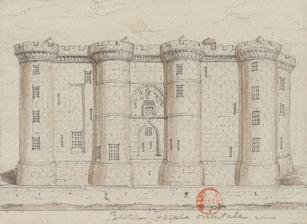
Building: Bastille
Country: France
Year built: 1383
Former Parisian fortress This article is about the building in Paris. For the fall of the Bastille in the French Revolution, see Storming of the Bastille . For a list of commanders of the Bastille, see Governor of the Bastille . For other uses, see Bastille (disambiguation) . Bastille Paris , France East view of the Bastille, drawing c. 1790 Bastille Coordinates 48°51′12″N 2°22′09″E / 48.85333°N 2.36917°E / 48.85333; 2.36917 Type Medieval fortress, prison Site information Condition Destroyed, limited stonework survives Site history Built 1370–1380s Built by Charles V of France Demolished 1789–1790 Events Hundred Years' War Wars of Religion Fronde French Revolution The Bastille ( / b æ ˈ s t iː l / , French: [bastij] ⓘ ) was a fortress in Paris , known as the Bastille Saint-Antoine . It played an important role in the internal conflicts of France and for most of its history was used as a state prison by the kings of France . It was stormed by a crowd on 14 July 1789, in the French Revolution , becoming an important symbol for the French Republican movement . It was later demolished and replaced by the Place de la Bastille . The castle was built to defend the eastern approach to the city from potential English attacks during the Hundred Years' War . Construction was underway by 1357, but the main construction occurred from 1370 onwards, creating a strong fortress with eight towers that protected the strategic gateway of the Porte Saint-Antoine heading out to the east. The innovative design proved influential in both France and England and was widely copied. The Bastille figured prominently in France's domestic conflicts, including the fighting between the rival factions of the Burgundians and the Armagnacs in the 15th century, and the Wars of Religion in the 16th. The fortress was declared a state prison in 1417; this role was expanded further, first under the English occupiers of the 1420s and 1430s, and then under Louis XI in the 1460s. The defences of the Bastille were fortified in response to the Imperial threat during the 1550s, with a bastion constructed to the east of the fortress. The Bastille played a key role in the rebellion of the Fronde and the Battle of the Faubourg St Antoine , which was fought beneath its walls in 1652. Louis XIV used the Bastille as a prison for upper-class members of French society who had opposed or angered him including, after the revocation of the Edict of Nantes , French Protestants . From 1659 onwards, the Bastille functioned primarily as a state penitentiary; by 1789, 5,279 prisoners had passed through its gates. Under Louis XV and XVI , the Bastille was used to detain prisoners from more varied backgrounds, and to support the operations of the Parisian police, especially in enforcing government censorship of the printed media. Although inmates were kept in relatively good conditions, criticism of the Bastille grew during the 18th century, fueled by autobiographies written by former prisoners. Reforms were implemented and prisoner numbers were considerably reduced. In 1789, the royal government's financial crisis and the formation of the National Assembly gave rise to a swelling of republican sentiments among city-dwellers. On 14 July, the Bastille was stormed by a revolutionary crowd, primarily residents of the Faubourg Saint-Antoine who sought to commandeer the valuable gunpowder held within the fortress. Seven remaining prisoners were found and released and the Bastille's governor, Bernard-René de Launay , was killed by the crowd. The Bastille was demolished by order of the Committee of the Hôtel de Ville . Souvenirs of the fortress were transported around France and displayed as icons of the overthrow of despotism . Over the next century, the site and historical legacy of the Bastille featured prominently in French revolutions , political protests and popular fiction, and it remained an important symbol for the French Republican movement . Almost nothing is left of the Bastille, except some remains of its stone foundation that were relocated to the side of Boulevard Henri IV. Historians were critical of the Bastille in the early 19th century, and believe the fortress to have been a relatively well-administered example of French policing and political control during the 18th century. History 14th century Historical reconstruction showing the moat below the walls of Paris (left), the Bastille and the Porte Saint-Antoine (right) in 1420 The Bastille was built in response to a threat to Paris during the Hundred Years' War between England and France. Prior to the Bastille, the main royal castle in Paris was the Louvre , in the west of the capital, but the city had expanded by the middle of the 14th century and the eastern side was now exposed to an English attack. The situation worsened after the imprisonment of John II in England following the French defeat at the Battle of Poitiers , and in his absence the Provost of Paris , Étienne Marcel , took steps to improve the capital's defences. In 1357, Marcel expanded the city walls and protected the Porte Saint-Antoine with two high stone towers and a 78-foot-wide (24 m) ditch. [ A ] A fortified gateway of this sort was called a bastille , and was one of two created in Paris, the other being built outside the Porte Saint-Denis . Marcel was subsequently removed from his post and executed in 1358. In 1369, Charles V became concerned about the weakness of the eastern side of the city to English attacks and raids by mercenaries. Charles instructed Hugues Aubriot , the new provost, to build a much larger fortification on the same site as Marcel's bastille . Work began in 1370 with another pair of towers being built behind the first bastille , followed by two towers to the north, and finally two towers to the south. The fortress was probably not finished by the time Charles died in 1380, and was completed by his son, Charles VI . The resulting structure became known simply as the Bastille, with the eight irregularly built towers and linking curtain walls forming a structure 223 feet (68 m) wide and 121 feet (37 m) deep, the walls and towers 78 feet (24 m) high and 10 feet (3.0 m) thick at their bases. Built to the same height, the roofs of the towers and the tops of the walls formed a broad, crenellated walkway all the way around the fortress. Each of the six newer towers had underground cachots , or dungeons , at its base, and curved calotte , literally "shell", rooms in their roofs. Garrisoned by a captain, a knight, eight squires and ten crossbowmen, the Bastille was encircled with ditches fed by the River Seine , and faced with stone. The fortress had four sets of drawbridges, which allowed the Rue Saint-Antoine to pass eastwards through the Bastille's gates while giving easy access to the city walls on the north and south sides. The Bastille overlooked the Saint-Antoine gate, which by 1380 was a strong, square building with turrets and protected by two drawbridges of its own. Charles V chose to live close to the Bastille for his own safety and created a royal complex to the south of the fortress called the Hôtel Saint-Pol , stretching from the Porte Saint-Paul up to the Rue Saint-Antoine. [ B ] Historian Sidney Toy has described the Bastille as "one of the most powerful fortifications" of the period, and the most important fortification in late medieval Paris. The Bastille's design was highly innovative: it rejected both the 13th-century tradition of more weakly fortified quadrangular castles , and the contemporary fashion set at Vincennes , where tall towers were positioned around a lower wall, overlooked by an even taller keep in the centre. In particular, building the towers and the walls of the Bastille at the same height allowed the rapid movement of forces around the castle, as well as giving more space to move and position cannons on the wider walkways. The Bastille design was copied at Pierrefonds and Tarascon in France, while its architectural influence extended as far as Nunney Castle in south-west England. A 1750 plan of the Bastille's eight medieval towers showing the calottes in the roofs and the infamous cachots within the foundations 15th century Parisian defences in 14th century: A – Louvre ; B – Palais de Roi; C – Hôtel des Tournelles; D – Porte Saint-Antoine ; E – Hôtel St Paul; F – the Bastille During the 15th century the French kings continued to face threats both from the English and from the rival factions of the Burgundians and the Armagnacs . The Bastille was strategically vital during the period, both because of its role as a royal fortress and safe-haven inside the capital, and because it controlled a critical route in and out of Paris. In 1418, for example, the future Charles VII took refuge in the Bastille during the Burgundian-led "Massacre of the Armagnacs" in Paris, before successfully fleeing the city through the Porte Saint-Antoine. The Bastille was occasionally used to hold prisoners, including its creator, Hugues Aubriot , who was the first person to be imprisoned there. In 1417, in addition to being a royal fortress, it formally became a state prison. [ C ] Despite the improved Parisian defences, Henry V of England captured Paris in 1420 and the Bastille was seized and garrisoned by the English for the next sixteen years. Henry V appointed Thomas Beaufort, Duke of Exeter , as the new captain of the Bastille. The English made more use of the Bastille as a prison; in 1430 there was a minor rebellion when some prisoners overpowered a sleeping guard and attempted to seize control of the fortress; this incident includes the first reference to a dedicated gaoler at the Bastille. Paris was finally recaptured by Charles VII of France in 1436. When the French king re-entered the city, his enemies in Paris fortified themselves in the Bastille; after a siege, they eventually ran out of food, surrendered and were allowed to leave the city after the payment of a ransom. The castle remained a key Parisian fortress, but was successfully seized by the Burgundians in 1464, when they convinced royal troops to surrender: once taken, this allowed their faction to make a surprise attack into Paris, almost resulting in the capture of the king. The Bastille was being used to hold prisoners once again by the reign of Louis XI , who began to use it extensively as a state penitentiary. An early escapee from the Bastille during this period was Antoine de Chabannes , Count of Dammartin and a member of the League of the Public Weal , who was imprisoned by Louis and escaped by boat in 1465. The captains of the Bastille during this period were primarily officers and royal functionaries; Philippe de Melun was the first captain to receive a salary in 1462, being awarded 1,200 livres a year. [ D ] Despite being a state prison, the Bastille retained the other traditional functions of a royal castle, and was used to accommodate visiting dignitaries, hosting some lavish entertainments given by Louis XI and Francis I . 16th century A depiction of the Bastille and neighbouring Paris in 1575, showing the new bastions , the new Porte Saint-Antoine, the Arsenal complex and the open countryside beyond the city defences During the 16th century the area around the Bastille developed further. Early modern Paris continued to grow, and by the end of the century it had around 250,000 inhabitants and was one of the most populous cities in Europe, though still largely contained within its old city walls – open countryside remained beyond the Bastille. The Arsenal , a large military-industrial complex tasked with the production of cannons and other weapons for the royal armies, was established to the south of the Bastille by Francis I, and substantially expanded under Charles IX . An arms depot was later built above the Porte Saint-Antoine, all making the Bastille part of a major military centre. During the 1550s, Henry II became concerned about the threat of an English or Holy Roman Empire attack on Paris, and strengthened the defences of the Bastille in response. The southern gateway into the Bastille became the principal entrance to the castle in 1553, the other three gateways being closed. A bastion , a large earthwork projecting eastwards from the Bastille, was built to provide additional protective fire for the Bastille and the Arsenal; the bastion was reached from the fortress across a stone abutment using a connecting drawbridge that was installed in the Bastille's Comté tower. In 1573 the Porte Saint-Antoine was also altered – the drawbridges were replaced with a fixed bridge, and the medieval gatehouse was replaced with a triumphal arch . The Bastille in 1647, illustrating the bastion, the stone abutment linking to the fortress and the new southern entrance built during the 1550s The Bastille was involved in the numerous wars of religion fought between Protestant and Catholic factions with support from foreign allies during the second half of the 16th century. Religious and political tensions in Paris initially exploded in the Day of the Barricades on 12 May 1588, when hard-line Catholics rose up in revolt against the relatively moderate Henry III . After a day's fighting had occurred across the capital, Henry III fled and the Bastille surrendered to Henry I, Duke of Guise , the leader of the Catholic League , who appointed Bussy-Leclerc as his new captain. Henry III responded by having the Duke and his brother murdered later that year, whereupon Bussy-Leclerc used the Bastille as a base to mount a raid on the Parlement of Paris , arresting the president and other magistrates, whom he suspected of having royalist sympathies, and detaining them in the Bastille. They were not released until the intervention of Charles, Duke of Mayenne , and the payment of substantial ransoms. Bussy-Leclerc remained in control of the Bastille until December 1592, when, following further political instability, he was forced to surrender the castle to Charles and flee the city. It took Henry IV several years to retake Paris. By the time he succeeded in 1594, the area around the Bastille formed the main stronghold for the Catholic League and their foreign allies, including Spanish and Flemish troops. The Bastille itself was controlled by a League captain called du Bourg. Henry entered Paris early on the morning of 23 March, through the Porte-Neuve rather than the Saint-Antoine and seized the capital, including the Arsenal complex that neighboured the Bastille. The Bastille was now an isolated League stronghold, with the remaining members of the League and their allies clustering around it for safety. After several days of tension, an agreement was finally reached for this rump element to leave safely, and on 27 March du Bourg surrendered the Bastille and left the city himself. Early 17th century A contemporary depiction of the battle of the Faubourg St Antoine beneath the walls of the Bastille in 1652 The Bastille continued to be used as a prison and a royal fortress under both Henry IV and his son, Louis XIII . When Henry clamped down on a Spanish-backed plot among the senior French nobility in 1602, for example, he detained the ringleader Charles de Gontaut, duc de Biron , in the Bastille, and had him executed in the courtyard. Louis XIII's chief minister, Cardinal Richelieu , is credited with beginning the modern transformation of the Bastille into a more formal organ of the French state, further increasing its structured use as a state prison. Richelieu broke with Henry IV's tradition of the Bastille's captain being a member of the French aristocracy, typically a Marshal of France such as François de Bassompierre , Charles d'Albert or Nicolas de L'Hospital , and instead appointed Père Joseph 's brother to run the facility. [ E ] The first surviving documentary records of prisoners at the Bastille also date from this period. In 1648, the Fronde insurrection broke out in Paris, prompted by high taxes, increased food prices and disease. The Parlement of Paris , the Regency government of Anne of Austria and rebellious noble factions fought for several years to take control of the city and wider power. On 26 August, during the period known as the First Fronde, Anne ordered the arrest of some of the leaders of the Parlement of Paris; violence flared as a result, and the 27 August became known as another Day of the Barricades . The governor of the Bastille loaded and readied his guns to fire on the Hôtel de Ville , controlled by the parliament, although the decision was eventually taken not to shoot. Barricades were erected across the city and the royal government fled in September, leaving a garrison of 22 men behind in the Bastille. On 11 January 1649, the Fronde decided to take the Bastille, giving the task to Elbeuf, one of their leaders. Elbeuf's attack required only a token effort: five or six shots were fired at the Bastille, before it promptly surrendered on 13 January. Pierre Broussel , one of the Fronde leaders, appointed his son as the governor and the Fronde retained it even after the ceasefire that March. The Bastille and the eastern side of Paris in 1649 During the Second Fronde, between 1650 and 1653, Louis , the Prince of Condé, controlled much of Paris alongside the Parlement, while Broussel, through his son, continued to control the Bastille. In July 1652, the Battle of the Faubourg St Antoine took place just outside the Bastille. Condé had sallied out of Paris to prevent the advance of the royalist forces under the command of Turenne . Condé's forces became trapped against the city walls and the Porte Saint-Antoine, which the Parlement refused to open; he was coming under increasingly heavy fire from the Royalist artillery and the situation looked bleak. In a famous incident, La Grande Mademoiselle , the daughter of Gaston, Duke of Orléans , convinced her father to issue an order for the Parisian forces to act, before she then entered the Bastille and personally ensured that the commander turned the fortress's cannon on Turenne's army, causing significant casualties and enabling Condé's army's safe withdrawal. Later in 1652, Condé was finally forced to surrender Paris to the royalist forces in October, effectively bringing the Fronde to an end: the Bastille returned to royal control. Reign of Louis XIV and the Regency (1661–1723) The Bastille and Porte Saint-Antoine from the north-east, 1715–19 The area around the Bastille was transformed in the reign of Louis XIV. Paris' growing population reached 400,000 during the period, causing the city to spill out past the Bastille and the old city into the arable farmland beyond, forming more thinly populated faubourgs , or suburbs. Influenced by the events of the Fronde, Louis XIV rebuilt the area around the Bastille, erecting a new archway at the Porte Saint-Antoine in 1660, and then ten years later pulling down the city walls and their supporting fortifications to replace them with an avenue of trees, later called Louis XIV's boulevard, which passed around the Bastille. The Bastille's bastion survived the redevelopment, becoming a garden for the use of the prisoners. Louis XIV made extensive use of the Bastille as a prison, with 2,320 individuals being detained there during his reign, approximately 43 a year. Louis used the Bastille to hold not just suspected rebels or plotters but also those who had simply irritated him in some way, such as differing with him on matters of religion. The typical offences that inmates were accused of were espionage, counterfeiting and embezzlement from the state; a number of financial officials were detained in this way under Louis, most famously including Nicolas Fouquet , his supporters Henry de Guénegaud , Jeannin and Lorenzo de Tonti . In 1685 Louis revoked the Edict of Nantes , which had previously granted various rights to French Protestants; the subsequent royal crackdown was driven by the king's strongly anti-Protestant views. The Bastille was used to investigate and break up Protestant networks by imprisoning and questioning the more recalcitrant members of the community, in particular upper-class Calvinists ; some 254 Protestants were imprisoned in the Bastille during Louis's reign. By Louis's reign, Bastille prisoners were detained using a lettre de cachet , a letter under royal seal, issued by the king and countersigned by a minister, ordering a named person to be held. Louis, closely involved in this aspect of government, personally decided who should be imprisoned at the Bastille. The arrest itself involved an element of ceremony: the individual would be tapped on the shoulder with a white baton and formally detained in the name of the king. Detention in the Bastille was typically ordered for an indefinite period and there was considerable secrecy over who had been detained and why: the legend of the " Man in the Iron Mask ", a mysterious prisoner who finally died in 1703, symbolises this period of the Bastille. Although in practice many were held at the Bastille as a form of punishment, legally a prisoner in the Bastille was only being detained for preventative or investigative reasons: the prison was not officially supposed to be a punitive measure in its own right. The average length of imprisonment in the Bastille under Louis XIV was approximately three years. The Bastille in 1734, showing the Louis XIV boulevard and the growing " faubourg " beyond the Porte Saint-Antoine Under Louis, only between 20 and 50 prisoners were usually held at the Bastille at any one time, although as many as 111 were held for a short period in 1703. These prisoners were mainly from the upper classes, and those who could afford to pay for additional luxuries lived in good conditions, wearing their own clothes, living in rooms decorated with tapestries and carpets or taking exercise around the castle garden and along the walls. By the late 17th century, there was a rather disorganised library for the use of inmates in the Bastille, although its origins remain unclear. [ F ] Louis reformed the administrative structure of the Bastille, creating the post of governor, although this post was still often referred to as the captain-governor. During Louis's reign the policing of marginal groups in Paris was greatly increased: the wider criminal justice system was reformed, controls over printing and publishing extended, new criminal codes were issued and the post of the Parisian lieutenant general of police was created in 1667, all of which would enable the Bastille's later role in support of the Parisian police during the 18th century. By 1711, a 60-strong French military garrison had been established at the Bastille. It continued to be an expensive institution to run, particularly when the prison was full, such as during 1691 when numbers were inflated by the campaign against French Protestants and the annual cost of running the Bastille rose to 232,818 livres. [ G ] Between 1715 – the year of Louis's death – and 1723, power transferred to the Régence ; the regent, Philippe d'Orléans , maintained the prison but the absolutist rigour of Louis XIV's system began to weaken somewhat. Although Protestants ceased to be kept in the Bastille, the political uncertainties and plots of the period kept the prison busy and 1,459 were imprisoned there under the Regency, an average of around 182 a year. During the Cellamare conspiracy , the alleged enemies of the Regency were imprisoned in the Bastille, including Marguerite De Launay . While in the Bastille, de Launay fell in love with a fellow prisoner, the Chevalier de Ménil; she also infamously received an invitation of marriage from the Chevalier de Maisonrouge, the governor's deputy, who had fallen in love with her himself. Reigns of Louis XV and Louis XVI (1723–1789) Architecture and organisation A cross-section of the Bastille viewed from the south in 1750 By the late 18th century, the Bastille had come to separate the more aristocratic quarter of The Marais in the old city from the working class district of the faubourg Saint-Antoine that lay beyond the Louis XIV boulevard. The Marais was a fashionable area, frequented by foreign visitors and tourists, but few went beyond the Bastille into the faubourg. The faubourg was characterised by its built-up, densely populated areas, particularly in the north, and its numerous workshops producing soft furnishings. Paris as a whole had continued to grow, reaching slightly less than 800,000 inhabitants by the reign of Louis XVI, and many of the residents around the faubourg had migrated to Paris from the countryside relatively recently. The Bastille had its own street address, being officially known as No. 232, rue Saint-Antoine. Structurally, the late-18th century Bastille was not greatly changed from its 14th-century predecessor. The eight stone towers had gradually acquired individual names: running from the north-east side of the external gate, these were La Chapelle, Trésor, Comté, Bazinière, Bertaudière, Liberté, Puits and Coin. La Chapelle contained the Bastille's chapel, decorated with a painting of Saint Peter in chains. Trésor took its name from the reign of Henry IV, when it had contained the royal treasury. The origins of the name of Comté tower are unclear; one theory is that the name refers to the County of Paris. Bazinière was named after Bertrand de La Bazinière, a royal treasurer who was imprisoned there in 1663. Bertaudière was named after a medieval mason who died building the structure in the 14th century. Liberté tower took its name either from a protest in 1380, when Parisians shouted the phrase outside the castle, or because it was used to house prisoners who had more freedom to walk around the castle than the typical prisoner. Puits tower contained the castle well, while Coin formed the corner of the Rue Saint-Antoine. Plan of the Bastille in the 18th century. A – La Chapelle Tower; B – Trésor Tower; C – Comté Tower; D – Bazinière Tower; E – Bertaudière Tower; F – Liberté Tower; G – Puits Tower; H – Coin Tower; I – Courtyard of the Well; J – Office wing; K – Large Courtyard The main castle courtyard, accessed through the southern gateway, was 120 feet long by 72 feet wide (37 m by 22 m), and was divided from the smaller northern yard by a three-office wing, built around 1716 and renovated in 1761 in a modern, 18th-century style. The office wing held the council room that was used for interrogating prisoners, the Bastille's library, and servants' quarters. The upper stories included rooms for the senior Bastille staff, and chambers for distinguished prisoners. An elevated building on one side of the courtyard held the Bastille's archives. A clock was installed by Antoine de Sartine , the lieutenant general of police between 1759 and 1774, on the side of the office wing, depicting two chained prisoners. New kitchens and baths were built just outside the main gate to the Bastille in 1786. The ditch around the Bastille, now largely dry, supported a 36-foot (11 m) high stone wall with a wooden walkway for the use of the guards, known as "la ronde", or the round. An outer court had grown up around the south-west side of the Bastille, adjacent to the Arsenal. This was open to the public and lined with small shops rented out by the governor for almost 10,000 livres a year, complete with a lodge for the Bastille gatekeeper; it was illuminated at night to light the adjacent street. The Bastille was run by the governor, sometimes called the captain-governor, who lived in a 17th-century house alongside the fortress. The governor was supported by various officers, in particular his deputy, the lieutenant de roi , or lieutenant of the king, who was responsible for general security and the protection of state secrets; the major, responsible for managing the Bastille's financial affairs and the police archives; and the capitaine des portes , who ran the entrance to the Bastille. Four warders divided up the eight towers between them. From an administrative perspective, the prison was generally well run during the period. These staff were supported by an official surgeon, a chaplain and could, on occasion, call upon the services of a local midwife to assist pregnant prisoners. [ H ] A small garrison of " invalides " was appointed in 1749 to guard the interior and exterior of the fortress; these were retired soldiers and were regarded locally, as Simon Schama describes, as "amiable layabouts" rather than professional soldiers. Use of the prison Jansenist convulsionnaires exercising in the outer court The role of the Bastille as a prison changed considerably during the reigns of Louis XV and XVI. One trend was a decline in the number of prisoners sent to the Bastille, with 1,194 imprisoned there during the reign of Louis XV and only 306 under Louis XVI up until the Revolution, annual averages of around 23 and 20 respectively. [ I ] A second trend was a slow shift away from the Bastille's 17th-century role of detaining primarily upper-class prisoners, towards a situation in which the Bastille was essentially a location for imprisoning socially undesirable individuals of all backgrounds – including aristocrats breaking social conventions, criminals, pornographers, thugs – and was used to support police operations, particularly those involving censorship, across Paris. Despite these changes, the Bastille remained a state prison, subject to special authorities, answering to the monarch of the day and surrounded by a considerable and threatening reputation. Under Louis XV, around 250 Catholic convulsionnaires , often called Jansenists , were detained in the Bastille for their religious beliefs. Many of these prisoners were women and came from a wider range of social backgrounds than the upper-class Calvinists detained under Louis XIV; historian Monique Cottret argues that the decline of the Bastille's social "mystique" originates from this phase of detentions. By Louis XVI, the background of those entering the Bastille and the type of offences they were detained over had changed markedly. Between 1774 and 1789, the detentions included 54 people accused of robbery; 31 of involvement in the 1775 Famine Revolt; 11 detained for assault; 62 illegal editors, printers and writers – but relatively few detained over the grander affairs of state. Many prisoners still continued to come from the upper classes, particularly in those cases termed désordres des familles , or disorders of the family. These cases typically involving members of the aristocracy who had, as historian Richard Andrews notes, "rejected parental authority, disgraced the family reputation, manifested mental derangement, squandered capital or violated professional codes." Their families – often their parents, but sometimes husbands and wives taking action against their spouses – could apply for individuals to be detained at one of the royal prisons, resulting in an average imprisonment of between six months and four years. Such a detention could be preferable to facing a scandal or a public trial over their misdemeanours, and the secrecy that surrounded detention at the Bastille allowed personal and family reputations to be quietly protected. The Bastille was considered one of the best prisons for an upper-class prisoner to be detained at, because of the standard of the facilities for the wealthy. In the aftermath of the notorious " Affair of the Diamond Necklace " of 1786, involving Queen Marie Antoinette and accusations of fraud, all the eleven suspects were held in the Bastille, significantly increasing the notoriety surrounding the institution. The Bastille and the Porte Saint-Antoine, seen from the east Increasingly, however, the Bastille became part of the system of wider policing in Paris. Although appointed by the king, the governor reported to the lieutenant general of police: the first of these, Gabriel Nicolas de la Reynie , made only occasional visits to the Bastille, but his successor, Marquis d'Argenson , and subsequent officers used the facility extensively and took a close interest in inspections of the prison. The lieutenant general reported in turn to the secretary of the Maison du Roi , largely responsible for order in the capital; in practice together they controlled the issuing of the lettres in the king's name. The Bastille was unusual among Parisian prisons in that it acted on behalf of the king – prisoners could therefore be imprisoned secretly, for longer, and without normal judicial processes being applied, making it a useful facility for the police authorities. The Bastille was a preferred location for holding prisoners who needed extensive questioning or where a case required the analysis of extensive documents. The Bastille was also used to store the Parisian police archives; public order equipment such as chains and flags; and illegal goods, seized by order of the crown using a version of the lettre de cachet , such as banned books and illicit printing presses. Throughout this period, but particularly in the middle of the 18th century, the Bastille was used by the police to suppress the trade in illegal and seditious books in France. In the 1750s, 40% of those sent to the Bastille were arrested for their role in manufacturing or dealing in banned material; in the 1760s, the equivalent figure was 35%. [ J ] Seditious writers were also often held in the Bastille, although many of the more famous writers held in the Bastille during the period were formally imprisoned for more anti-social, rather than strictly political, offences. In particular, many of those writers detained under Louis XVI were imprisoned for their role in producing illegal pornography, rather than political critiques of the regime. The writer Laurent Angliviel de la Beaumelle , the philosopher André Morellet and the historian Jean-François Marmontel , for example, were formally detained not for their more obviously political writings, but for libellous remarks or for personal insults against leading members of Parisian society. Prison regime A sketch of the main courtyard in 1785 [ K ] Contrary to its later image, conditions for prisoners in the Bastille by the mid-18th century were in fact relatively benign, particularly by the standards of other prisons of the time. The typical prisoner was held in one of the octagonal rooms in the mid-levels of the towers. The calottes , the rooms just under the roof that formed the upper storey of the Bastille, were considered the least pleasant quarters, being more exposed to the elements and usually either too hot or too cold. The cachots , the underground dungeons, had not been used for many years except for holding recaptured escapees. Prisoners' rooms each had a stove or a fireplace, basic furniture, curtains and in most cases a window.  A typical criticism of the rooms was that they were shabby and basic rather than uncomfortable. [ L ] Like the calottes , the main courtyard, used for exercise, was often criticised by prisoners as being unpleasant at the height of summer or winter, although the garden in the bastion and the castle walls were also used for recreation. The governor received money from the Crown to support the prisoners, with the amount varying on rank: the governor received 19 livres a day for each political prisoner – with conseiller -grade nobles receiving 15 livres – and, at the other end of the scale, three livres a day for each commoner. Even for the commoners, this sum was around twice the daily wage of a labourer and provided for an adequate diet, while the upper classes ate very well: even critics of the Bastille recounted many excellent meals, often taken with the governor himself. [ M ] Prisoners who were being punished for misbehaviour, however, could have their diet restricted as a punishment. The medical treatment provided by the Bastille for prisoners was excellent by the standards of the 18th century; the prison also contained a number of inmates suffering from mental illnesses and took, by the standards of the day, a very progressive attitude to their care. The council chamber, sketched in 1785 Although potentially dangerous objects and money were confiscated and stored when a prisoner first entered the Bastille, most wealthy prisoners continued to bring in additional luxuries, including pet dogs or cats to control the local vermin. The Marquis de Sade , for example, arrived with an elaborate wardrobe, paintings, tapestries, a selection of perfume, and a collection of 133 books. Card games and billiards were played among the prisoners, and alcohol and tobacco were permitted. Servants could sometimes accompany their masters into the Bastille, as in the cases of the 1746 detention of the family of Lord Morton and their entire household as British spies: the family's domestic life continued on inside the prison relatively normally. The prisoners' library had grown during the 18th century, mainly through ad hoc purchases and various confiscations by the Crown, until by 1787 it included 389 volumes. The length of time that a typical prisoner was kept at the Bastille continued to decline, and by Louis XVI's reign the average length of detention was only two months. Prisoners would still be expected to sign a document on their release, promising not to talk about the Bastille or their time within it, but by the 1780s this agreement was frequently broken. Prisoners leaving the Bastille could be granted pensions on their release by the Crown, either as a form of compensation or as a way of ensuring future good behaviour – Voltaire was granted 1,200 livres a year, for example, while Latude received an annual pension of 400 livres. [ N ] Criticism and reform Dragons destroy the Bastille on the title page of Bucquoy's Die Bastille oder die Hölle der Lebenden . During the 18th century, the Bastille was extensively criticised by French writers as a symbol of ministerial despotism , which ultimately resulted in reforms and plans for its abolition. The first major criticism was by Constantin de Renneville , who had been imprisoned in the Bastille for 11 years and published his accounts of the experience in 1715 in his book L'Inquisition françois . Renneville presented a dramatic account of his detention, explaining that, despite being innocent, he had been abused and left to rot in one of the Bastille's cachot dungeons, enchained next to a corpse. More criticism followed in 1719 when the Abbé Jean de Bucquoy ( fr ) , who had escaped from the Bastille ten years previously, published an account of his adventures from the safety of Hanover . He gave a similar account to Renneville's and termed the Bastille the "hell of the living". Voltaire added to the notorious reputation of the Bastille when he wrote about the case of the " Man in the Iron Mask " in 1751, and later criticised the way he himself was treated while detained in the Bastille, labelling the fortress a "palace of revenge". [ O ] In the 1780s, prison reform became a popular topic for French writers and the Bastille was increasingly condemned as a symbol of arbitrary despotism. Two authors were particularly influential during that period. The first was Simon-Nicholas Linguet , who was arrested and detained at the Bastille in 1780, after publishing a critique of Maréchal Duras . After his release, he published his Mémoires sur la Bastille in 1783, a damning critique of the institution. Linguet criticised, sometimes inaccurately, the physical conditions in which he was kept, but went further by capturing in detail the more psychological effects of the prison regime upon an inmate. [ P ] Linguet also encouraged Louis XVI to destroy the Bastille, publishing an engraving depicting the king announcing to the prisoners "may you be free and live!", a phrase borrowed from Voltaire. Linguet's work was followed by another prominent autobiography, Henri Latude's Le despotisme dévoilé . Latude was a soldier who was imprisoned in the Bastille following a sequence of complex misadventures, including the sending of a letter bomb to Madame de Pompadour , the King's mistress. Latude became famous for managing to escape from the Bastille by means of climbing up the chimney of his cell and then descending the walls with a home-made rope ladder, before being recaptured in Amsterdam by French agents. Latude was released in 1777, but was rearrested following his publication of a book entitled Memoirs of Vengeance . Pamphlets and magazines publicised Latude's case until he was finally released in 1784. Latude became a popular figure with the Académie française , or French Academy, and his autobiography, although inaccurate in places, did much to reinforce the public perception of the Bastille as a despotic institution. [ Q ] Linguet's Mémoires sur la Bastille , depicting the fictional destruction of the Bastille by Louis XVI Modern historians of the period, such as Hans-Jürgen Lüsebrink, Simon Schama and Monique Cottret ( fr ) , concur that the actual treatment of prisoners in Bastille was much better than the public impression left through those writings. Nonetheless, fuelled by the secrecy that still surrounded the Bastille, official as well as public concern about the prison, and the system that supported it, also began to mount, prompting reforms. As early as 1775, Louis XVI's minister Malesherbes had authorised all prisoners to be given newspapers to read, and to be allowed to correspond with their family and friends. In the 1780s, Breteuil , the Secretary of State of the Maison du Roi , began a substantial reform of the system of lettres de cachet that sent prisoners to the Bastille: such letters were now required to list the length of time a prisoner would be detained for, and the offence for which they were being held. Meanwhile, in 1784, the architect Alexandre Brogniard proposed that the Bastille be demolished and converted into a circular public space with colonnades . Director-General of Finance Jacques Necker , having examined the cost of running the Bastille, amounting to well over 127,000 livres in 1774, proposed closing the institution on the grounds of economy alone. [ R ] Similarly, Pierre-François de Rivière du Puget, the Bastille's lieutenant de roi , submitted reports in 1788 suggesting that the authorities close the prison, demolish the fortress and sell the real estate off. In June 1789, the Académie royale d'architecture proposed a similar scheme to Brogniard's, in which the Bastille would be transformed into an open public area, with a tall column at the centre surrounded by fountains, dedicated to Louis XVI as the "restorer of public freedom". The number of prisoners held in the Bastille at any one time declined sharply towards the end of Louis's reign. It contained ten prisoners in September 1782 and, despite a small increase at the beginning of 1788, by July 1789 only seven prisoners remained in custody. Before any official scheme to close the prison could be enacted, however, disturbances across Paris brought a more violent end to the Bastille. The French Revolution Storming of the Bastille Main article: Storming of the Bastille An eyewitness painting of the siege of the Bastille by Claude Cholat [ S ] By July 1789, revolutionary sentiment was rising in Paris. The Estates-General was convened in May and members of the Third Estate proclaimed the Tennis Court Oath in June, calling for the king to grant a written constitution. Violence between loyal royal forces, mutinous members of the royal Gardes Françaises and local crowds broke out at Vendôme on 12 July, leading to widespread fighting and the withdrawal of royal forces from the centre of Paris. Revolutionary crowds began to arm themselves during 13 July, looting royal stores, gunsmiths and armourers' shops for weapons and gunpowder. The commander of the Bastille at the time was Bernard-René de Launay , a conscientious but minor military officer. Tensions surrounding the Bastille had been rising for several weeks. Only seven prisoners remained in the fortress, – the Marquis de Sade had been transferred to the asylum of Charenton , after addressing the public from his walks on top of the towers and, once this was forbidden, shouting from the window of his cell. Sade had claimed that the authorities planned to massacre the prisoners in the castle, which resulted in the governor removing him to an alternative site in early July. At de Launay's request, an additional force of 32 soldiers from the Swiss Salis-Samade regiment had been assigned to the Bastille on 7 July, adding to the existing 82 invalides pensioners who formed the regular garrison. De Launay had taken various precautions, raising the drawbridge in the Comté tower and destroying the stone abutment that linked the Bastille to its bastion to prevent anyone from gaining access from that side of the fortress. The shops in the entranceway to the Bastille had been closed and the gates locked. The Bastille was defended by 30 small artillery pieces, but nonetheless, by 14 July de Launay was very concerned about the Bastille's situation. The Bastille, already hugely unpopular with the revolutionary crowds, was now the only remaining royalist stronghold in central Paris, in addition to which he was protecting a recently arrived stock of 250 barrels of valuable gunpowder. To make matters worse, the Bastille had only two days' supply of food and no source of water, making it impossible to withstand a long siege. [ T ] A plan of the Bastille and surrounding buildings made immediately after 1789; the red dot marks the perspective of Claude Cholat's painting of the siege. On the morning of 14 July around 900 people formed outside the Bastille, primarily working-class members of the nearby faubourg Saint-Antoine, but also including some mutinous soldiers and local traders. The crowd had gathered in an attempt to commandeer the gunpowder stocks known to be held in the Bastille, and at 10:00 am de Launay let in two of their leaders to negotiate with him. Just after midday, another negotiator was let in to discuss the situation, but no compromise could be reached: the revolutionary representatives now wanted both the guns and the gunpowder in the Bastille to be handed over, but de Launay refused to do so unless he received authorisation from his leadership in Versailles . By this point it was clear that the governor lacked the experience or the skills to defuse the situation. Just as negotiations were about to recommence at around 1:30 pm, chaos broke out as the impatient and angry crowd stormed the outer courtyard of the Bastille, pushing toward the main gate. Confused firing broke out in the confined space and chaotic fighting began in earnest between de Launay's forces and the revolutionary crowd as the two sides exchanged fire. At around 3:30 pm, more mutinous royal forces arrived to reinforce the crowd, bringing with them trained infantry officers and several cannons. After discovering that their weapons were too light to damage the main walls of the fortress, the revolutionary crowd began to fire their cannons at the wooden gate of the Bastille. By now around 83 of the crowd had been killed and another 15 mortally wounded; only one of the Invalides had been killed in return. De Launay had limited options: if he allowed the Revolutionaries to destroy his main gate, he would have to turn the cannon directly inside the Bastille's courtyard on the crowds, causing great loss of life and preventing any peaceful resolution of the episode. De Launay could not withstand a long siege, and he was dissuaded by his officers from committing mass suicide by detonating his supplies of powder. Instead, de Launay attempted to negotiate a surrender, threatening to blow up the Bastille if his demands were not met. In the midst of this attempt, the Bastille's drawbridge suddenly came down and the revolutionary crowd stormed in. Popular myth believes Stanislas-Marie Maillard was the first revolutionary to enter the fortress. De Launay was dragged outside into the streets and killed by the crowd, and three officers and three soldiers were killed during the course of the afternoon by the crowd. The soldiers of the Swiss Salis-Samade Regiment, however, were not wearing their uniform coats and were mistaken for Bastille prisoners; they were left unharmed by the crowds until they were escorted away by French Guards and other regular soldiers among the attackers. The valuable powder and guns were seized and a search begun for the other prisoners in the Bastille. Destruction The demolition of the walls of the Bastille, July 1789 Within hours of its capture the Bastille began to be used as a powerful symbol to give legitimacy to the revolutionary movement in France. The faubourg Saint-Antoine's revolutionary reputation was firmly established by their storming of the Bastille and a formal list began to be drawn up of the vainqueurs , or "the victorious", who had taken part so as to honour both the fallen and the survivors. Although the crowd had initially gone to the Bastille searching for gunpowder, historian Simon Schama observes how the captured prison "gave a shape and an image to all the vices against which the Revolution defined itself". Indeed, the more despotic and evil the Bastille was portrayed by the pro-revolutionary press, the more necessary and justified the actions of the Revolution became. Consequently, the late governor, de Launay, was rapidly vilified as a brutal despot. The fortress itself was described by the revolutionary press as a "place of slavery and horror", containing "machines of death", "grim underground dungeons" and "disgusting caves" where prisoners were left to rot for up to 50 years. As a result, in the days after 14 July, the fortress was searched for evidence of torture: old pieces of armour and bits of a printing press were taken out and presented as evidence of elaborate torture equipment. Latude returned to the Bastille, where he was given the rope ladder and equipment with which he had escaped from the prison many years before. The former prison warders escorted visitors around the Bastille in the weeks after its capture, giving colourful accounts of the events in the castle. Stories and pictures about the rescue of the fictional Count de Lorges – supposedly a mistreated prisoner of the Bastille incarcerated by Louis XV – and the similarly imaginary discovery of the skeleton of the "Man in the Iron Mask" in the dungeons, were widely circulated as fact across Paris. In the coming months, over 150 broadside publications used the storming of the Bastille as a theme, while the events formed the basis for a number of theatrical plays. Despite a thorough search, the revolutionaries discovered only seven prisoners in the Bastille, rather fewer than had been anticipated. Of these, only one – de Whyte de Malleville, an elderly and white-bearded man – closely resembled the public image of a Bastille prisoner; despite being mentally ill, he was paraded through the streets, where he waved happily to the crowds. Of the remaining six liberated prisoners, four were convicted forgers who quickly vanished into the Paris streets; one was the Count Hubert de Solages, who had been imprisoned on the request of his family for sexual misdemeanours; the sixth was Auguste-Claude Tavernier, who also proved to be mentally ill and, along with Whyte, was in due course reincarcerated in the Charenton asylum . [ U ] A model of the Bastille made by Pierre-François Palloy from one of the stones of the fortress At first the revolutionary movement was uncertain whether to destroy the prison, to reoccupy it as a fortress with members of the volunteer guard militia, or to preserve it intact as a permanent revolutionary monument. The revolutionary leader Mirabeau eventually settled the matter by symbolically starting the destruction of the battlements himself, after which a panel of five experts was appointed by the Permanent Committee of the Hôtel de Ville to manage the demolition of the castle. [ V ] One of these experts was Pierre-François Palloy , a bourgeois entrepreneur who claimed vainqueur status for his role during the taking of the Bastille, and he rapidly assumed control over the entire process. Palloy's team worked quickly and by November most of the fortress had been destroyed. The ruins of the Bastille rapidly became iconic across France. Palloy had an altar set up on the site in February 1790, formed out of iron chains and restraints from the prison. Old bones, probably of 15th century soldiers, were discovered during the clearance work in April and, presented as the skeletons of former prisoners, were exhumed and ceremonially reburied in Saint-Paul's cemetery. In the summer, a huge ball was held by Palloy on the site for the National Guardsmen visiting Paris for the 14 July celebrations. A memorabilia industry surrounding the fall of the Bastille was already flourishing and as the work on the demolition project finally dried up, Palloy started producing and selling memorabilia of the Bastille. [ W ] Palloy's products, which he called "relics of freedom", celebrated the national unity that the events of July 1789 had generated across all classes of French citizenry, and included a very wide range of items. [ X ] Palloy also sent models of the Bastille, carved from the fortress's stones, as gifts to the French provinces at his own expense to spread the revolutionary message. In 1793 a large revolutionary fountain featuring a statue of Isis was built on the former site of the fortress, which became known as the Place de la Bastille . 19th–20th century political and cultural legacy The foundations of the Liberté Tower of the Bastille, rediscovered during excavations for the Métro in 1899 The Bastille remained a powerful and evocative symbol for French republicans throughout the 19th century. Napoleon Bonaparte overthrew the French First Republic that emerged from the Revolution in 1799, and subsequently attempted to marginalise the Bastille as a symbol. Napoleon was unhappy with the revolutionary connotations of the Place de la Bastille, and initially considered building his Arc de Triomphe on the site instead. This proved an unpopular option, and so instead he planned the construction of a huge bronze statue of an imperial elephant. The project was delayed, eventually indefinitely, and all that was constructed was a large plaster version of the bronze statue, which stood on the former site of the Bastille between 1814 and 1846, when the decaying structure was finally removed. After the restoration of the French Bourbon monarchy in 1815, the Bastille became an underground symbol for Republicans. The July Revolution in 1830 used images such as the Bastille to legitimise their new regime and in 1833, the former site of the Bastille was used to build the July Column to commemorate the revolution. The short-lived Second Republic was symbolically declared in 1848 on the former revolutionary site. The storming of the Bastille on 14 July 1789 had been celebrated annually since 1790, initially through quasi-religious rituals, and then later during the Revolution with grand, secular events including the burning of replica Bastilles. Under Napoleon the events became less revolutionary, focusing instead on military parades and national unity in the face of foreign threats. During the 1870s, the 14 July celebrations became a rallying point for Republicans opposed to the early monarchist leadership of the Third Republic ; when the moderate Republican Jules Grévy became president in 1879, his new government turned the anniversary of the fall of the Bastille into a national holiday. The anniversary remained contentious, with hard-line Republicans continuing to use the occasion to protest against the new political order and right-wing conservatives protesting about the imposition of the holiday. The July Column itself remained contentious, and Republican radicals unsuccessfully tried to blow it up in 1871. Meanwhile, the legacy of the Bastille proved popular among French novelists. Alexandre Dumas , for example, used the Bastille and the legend of the "Man in the Iron Mask" extensively in his d'Artagnan Romances ; in these novels the Bastille is presented as both picturesque and tragic, a suitable setting for heroic action. By contrast, in many of Dumas's other works, such as Ange Pitou , the Bastille takes on a much darker appearance, being described as a place in which a prisoner is "forgotten, bankrupted, buried, destroyed". In England, Charles Dickens took a similar perspective when he drew on popular histories of the Bastille in writing A Tale of Two Cities , in which Doctor Manette is "buried alive" in the prison for 18 years; many historical figures associated with the Bastille are reinvented as fictional individuals in the novel, such as Claude Cholat, reproduced by Dickens as "Ernest Defarge". Victor Hugo 's 1862 novel Les Misérables , set just after the Revolution, gave Napoleon's plaster Bastille elephant a permanent place in literary history. In 1889 the continued popularity of the Bastille with the public was illustrated by the decision to build a replica in stone and wood for the Exposition Universelle world fair in Paris, manned by actors in period costumes. Due in part to the diffusion of national and Republican ideas across France during the second half of the Third Republic, the Bastille lost an element of its prominence as a symbol by the 20th century. Nonetheless, the Place de la Bastille continued to be the traditional location for left wing rallies, particularly in the 1930s, the symbol of the Bastille was widely evoked by the French Resistance during the Second World War and until the 1950s Bastille Day remained the single most significant French national holiday. Remains Remaining stones of the Bastille are still visible now on Boulevard Henri IV. Due to its destruction after 1789, very little remains of the Bastille in the 21st century. During the excavations for the Métro underground train system in 1899, the foundations of the Liberté Tower were uncovered and moved to the corner of the Boulevard Henri IV and the Quai de Celestins, where they can still be seen today. The Pont de la Concorde contains stones reused from the Bastille. Some relics of the Bastille survive: the Carnavalet Museum holds objects including one of the stone models of the Bastille made by Palloy and the rope ladder used by Latude to escape from the prison roof in the 18th century, while the mechanism and bells of the prison clock are exhibited in Musée Européen d'Art Campanaire at L'Isle-Jourdain . The key to the Bastille was given to George Washington in 1790 by Lafayette and is displayed in the historic house of Mount Vernon . The Bastille's archives are now held by the Bibliothèque nationale de France . The Place de la Bastille still occupies most of the location of the Bastille, and the Opéra Bastille was built on the square in 1989 to commemorate the bicentennial anniversary of the storming of the prison. The surrounding area has largely been redeveloped from its 19th-century industrial past. The ditch that originally linked the defences of the fortress to the River Seine had been dug out at the start of the 19th century to form the industrial harbour of the Bassin de l'Arsenal , linked to the Canal Saint Martin , but is now a marina for pleasure boats, while the Promenade plantée links the square with redeveloped parklands to the east. Historiography Journal of Antoine-Jérôme de Losme, the Bastille major, describing the days before the fall of the Bastille in 1789 A number of histories of the Bastille were published immediately after July 1789, usually with dramatic titles promising the uncovering of secrets from the prison. By the 1830s and 1840s, popular histories written by Pierre Joigneaux and by the trio of Auguste Maquet , Auguste Arnould and Jules-Édouard Alboize de Pujol presented the years of the Bastille between 1358 and 1789 as a single long period of royal tyranny and oppression, epitomised by the fortress; their works featured imaginative 19th-century reconstructions of the medieval torture of prisoners. As living memories of the Revolution faded, the destruction of the Bastille meant that later historians had to rely primarily on memoires and documentary materials in analysing the fortress and the 5,279 prisoners who had come through the Bastille between 1659 and 1789. The Bastille's archives, recording the operation of the prison, had been scattered in the confusion after the seizure; with some effort, the Paris Assembly gathered around 600,000 of them in the following weeks, which form the basis of the modern archive. After being safely stored and ignored for many years, these archives were rediscovered in 1840 (under the kitchen floor at the Arsenal library) by the French historian François Ravaisson, who catalogued and used them for research between 1866 and 1904. At the end of the 19th century the historian Frantz Funck-Brentano used the archives to undertake detailed research into the operation of the Bastille, focusing on the upper-class prisoners in the Bastille, disproving many of the 18th-century myths about the institution and portraying the prison in a favourable light. Modern historians today consider Funck-Brentano's work slightly biased by his anti-Republican views, but his histories of the Bastille were highly influential and were largely responsible for establishing that the Bastille was a well-run, relatively benign institution. Historian Fernand Bournon used the same archive material to produce the Histoire de la Bastille in 1893, considered by modern historians to be one of the best and most balanced 19th-century histories of the Bastille. These works inspired the writing of a sequence of more popular histories of the Bastille in the late 19th and early 20th centuries, including Auguste Coeuret's anniversary history of the Bastille, which typically focused on a handful of themes and stories involving the more glamorous prisoners from the upper classes of French society. One of the major debates on the actual taking of the Bastille in 1789 has been the nature of the crowds that stormed the building. Hippolyte Taine argued in the late 19th century that the crowd consisted of unemployed vagrants, who acted without real thought; by contrast, the post-war left-wing intellectual George Rudé argued that the crowd was dominated by relatively prosperous artisan workers. The matter was reexamined by Jacques Godechot in the post-war years; Godechot showing convincingly that, in addition to some local artisans and traders, at least half the crowd that gathered that day were, like the inhabitants of the surrounding faubourg, recent immigrants to Paris from the provinces. Godechot used this to characterise the taking of the Bastille as a genuinely national event of wider importance to French society. In the 1970s French sociologists , particularly those interested in critical theory , re-examined this historical legacy. The Annales School conducted extensive research into how order was maintained in pre-revolutionary France, focusing on the operation of the police, concepts of deviancy and religion. Histories of the Bastille since then have focused on the prison's role in policing, censorship and popular culture, in particular how these impacted on the working classes. Research in West Germany during the 1980s examined the cultural interpretation of the Bastille against the wider context of the French Revolution; Hanse Lüsebrink and Rolf Reichardt's work, explaining how the Bastille came to be regarded as a symbol of despotism, was among the most prominent. This body of work influenced English historian Simon Schama 's 1989 book on the Revolution, which incorporated cultural interpretation of the Bastille with a controversial critique of the violence surrounding the storming of the Bastille. The Bibliothèque nationale de France held a major exhibition on the legacy of the Bastille between 2010 and 2011, resulting in a substantial edited volume summarising the current academic perspectives on the fortress. See also List of castles in France Portals : Architecture Law France Notes Footnotes